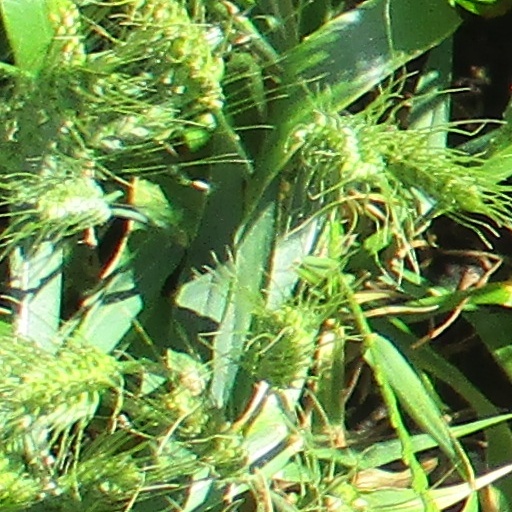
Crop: wheat